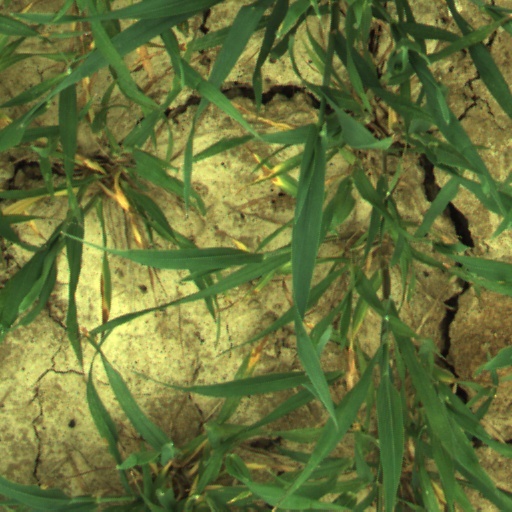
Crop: wheat